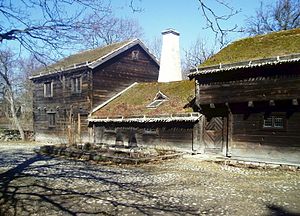
Blekinge / Historie / Middelalderen
Højeloftshuse var almindelige i Blekinge så sent som i 1800-tallet, men i dag et særsyn. Billedet viser Kyrkhultsstugan, som  så tidligt som i 1891 blev flyttet til det svenske frilandsmuseum Skansen ved Stockholm.
"Blekinge er et svensk landskab, der grænser op mod Skåne og Småland med en lang kystlinje mod Østersøen. Navnet kommer måske fra ordet ""bleke"", som på dialekt betyder roligt vand. Blekinge er det mindste af de svenske landskaber på fastlandet, og udgøres af Blekinge län rent administrativt, dvs. landskabet og länet er geografisk identiske.